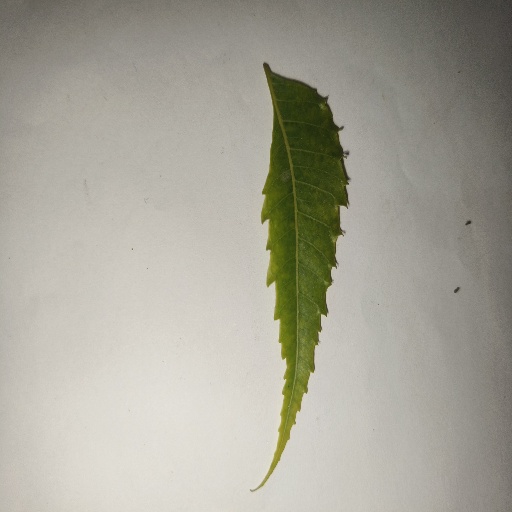
Species: Neem
Leaf condition: Yellow Leaf